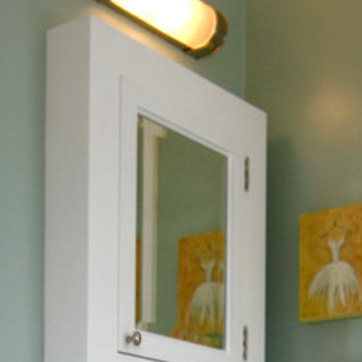
Material: mirror